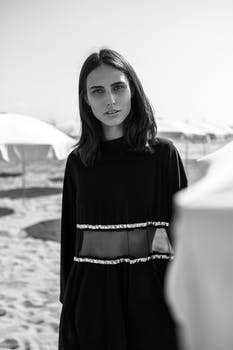
Label: No Watermark